Hristo Silyanov

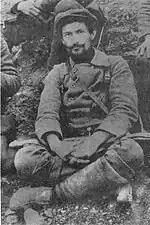
Hristo Silyanov

Hristo Silyanov (1880 in Istanbul, Ottoman Empire – 1939 in Sofia, Bulgaria) was a Bulgarian revolutionary, historian and memoirist. He was among the activists of the Bulgarian Macedonian-Adrianople Revolutionary Committees and in his memoirs uniquely described the history of the organization in its early period.